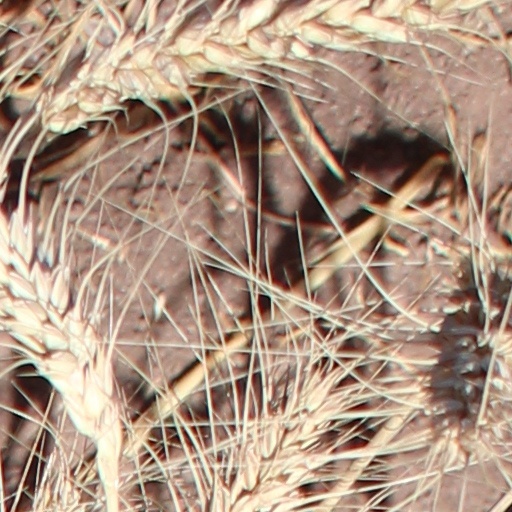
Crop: wheat